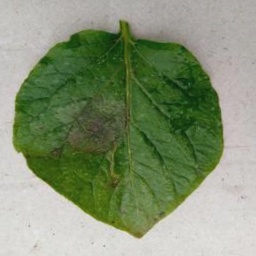
Etiqueta: Late Blight